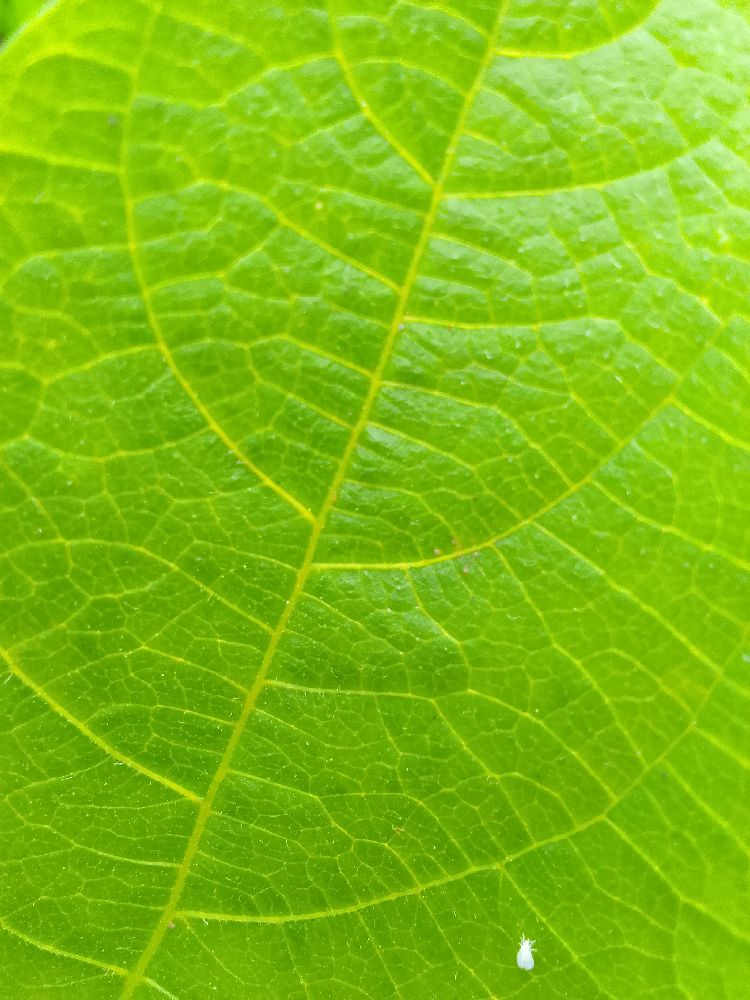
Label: healthy